Lariño

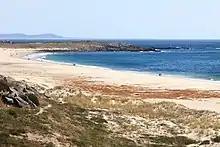
Praia de Lariño

Lariño is the name of a settlement in San Martiño parroquia in Galicia, Spain, in the province of A Coruña. It also is home to a beach, praia de Lariño.